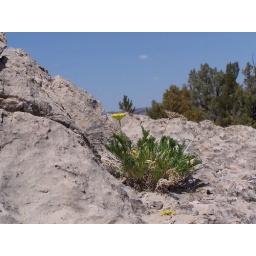
This lone flower trying to add some life to the rocks around it.